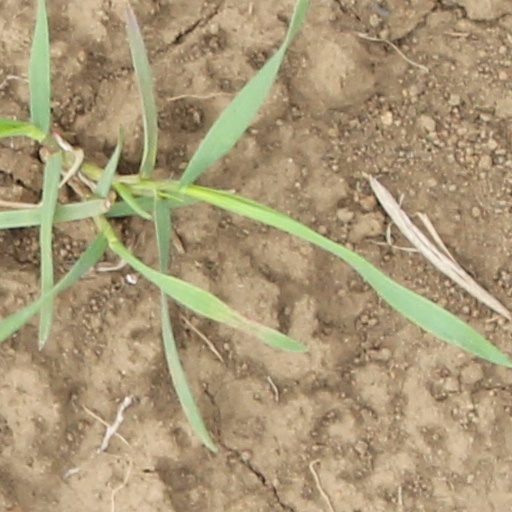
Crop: wheat